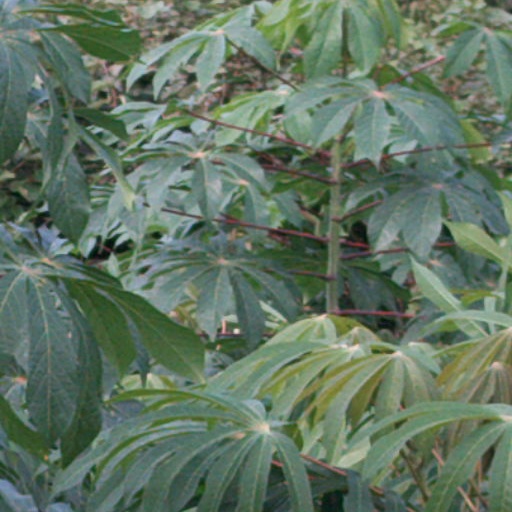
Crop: cassava